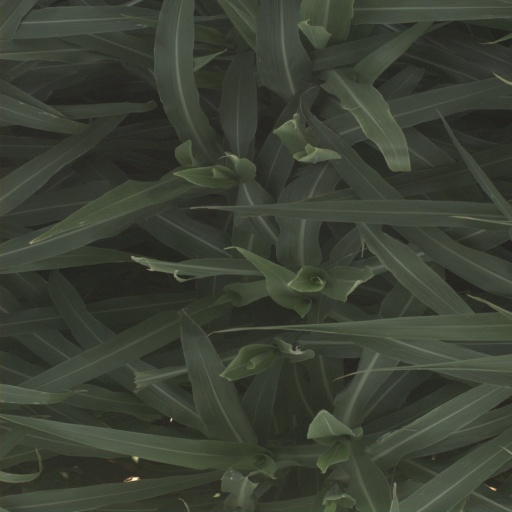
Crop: sorghum